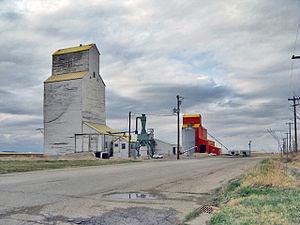
Nobleford est un village du Comté de Lethbridge, situé dans la province canadienne d'Alberta.